Albert and Minna Ten Eyck Round Barn

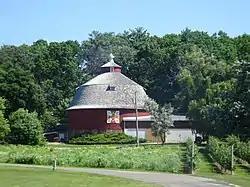
Albert and Minna Ten Eyck Round Barn

The Albert and Minna Ten Eyck Round Barn is located in Spring Grove, Wisconsin.